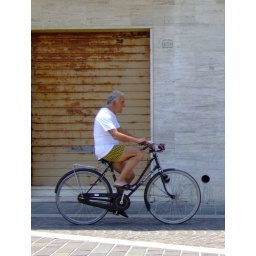
good to see a bike not just propped up against a wall